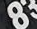
Number: 8